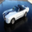
Label: automobile